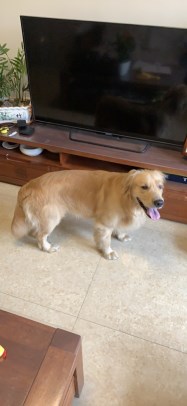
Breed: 5355-n000126-golden_retriever